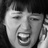
Emotion: sad